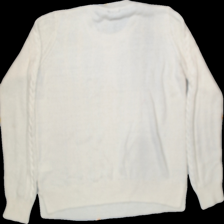
View: back
Type: Sweater
Category: Ladies
Brand: Lindex
Colors: White
Material: 100%acrylic
Pattern: Plain
Cut: Regular, C-collar
Size: M
Season: All
Trend: No trend
Stains: No
Price range: <50
Recommended usage: Export